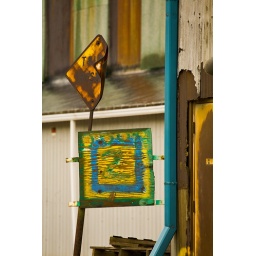
someone got pretty creative with this sign on the side of an old steel service plant in Carnegie